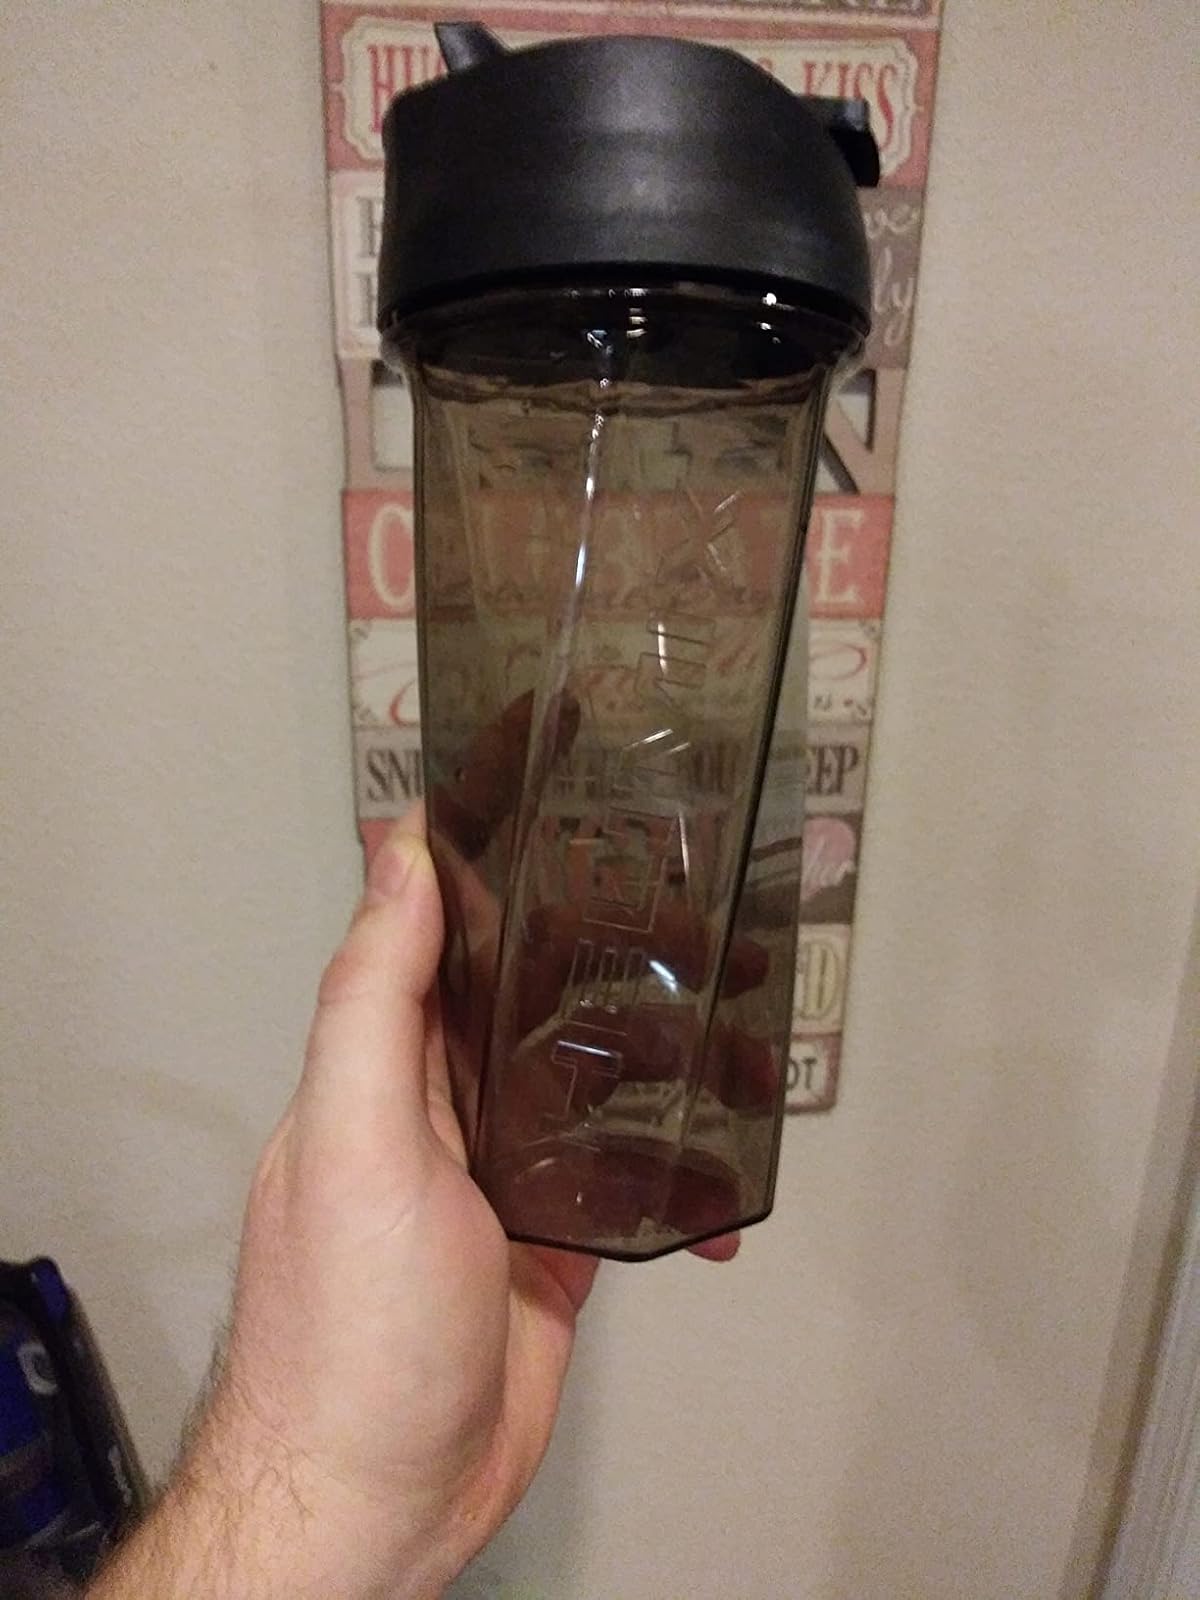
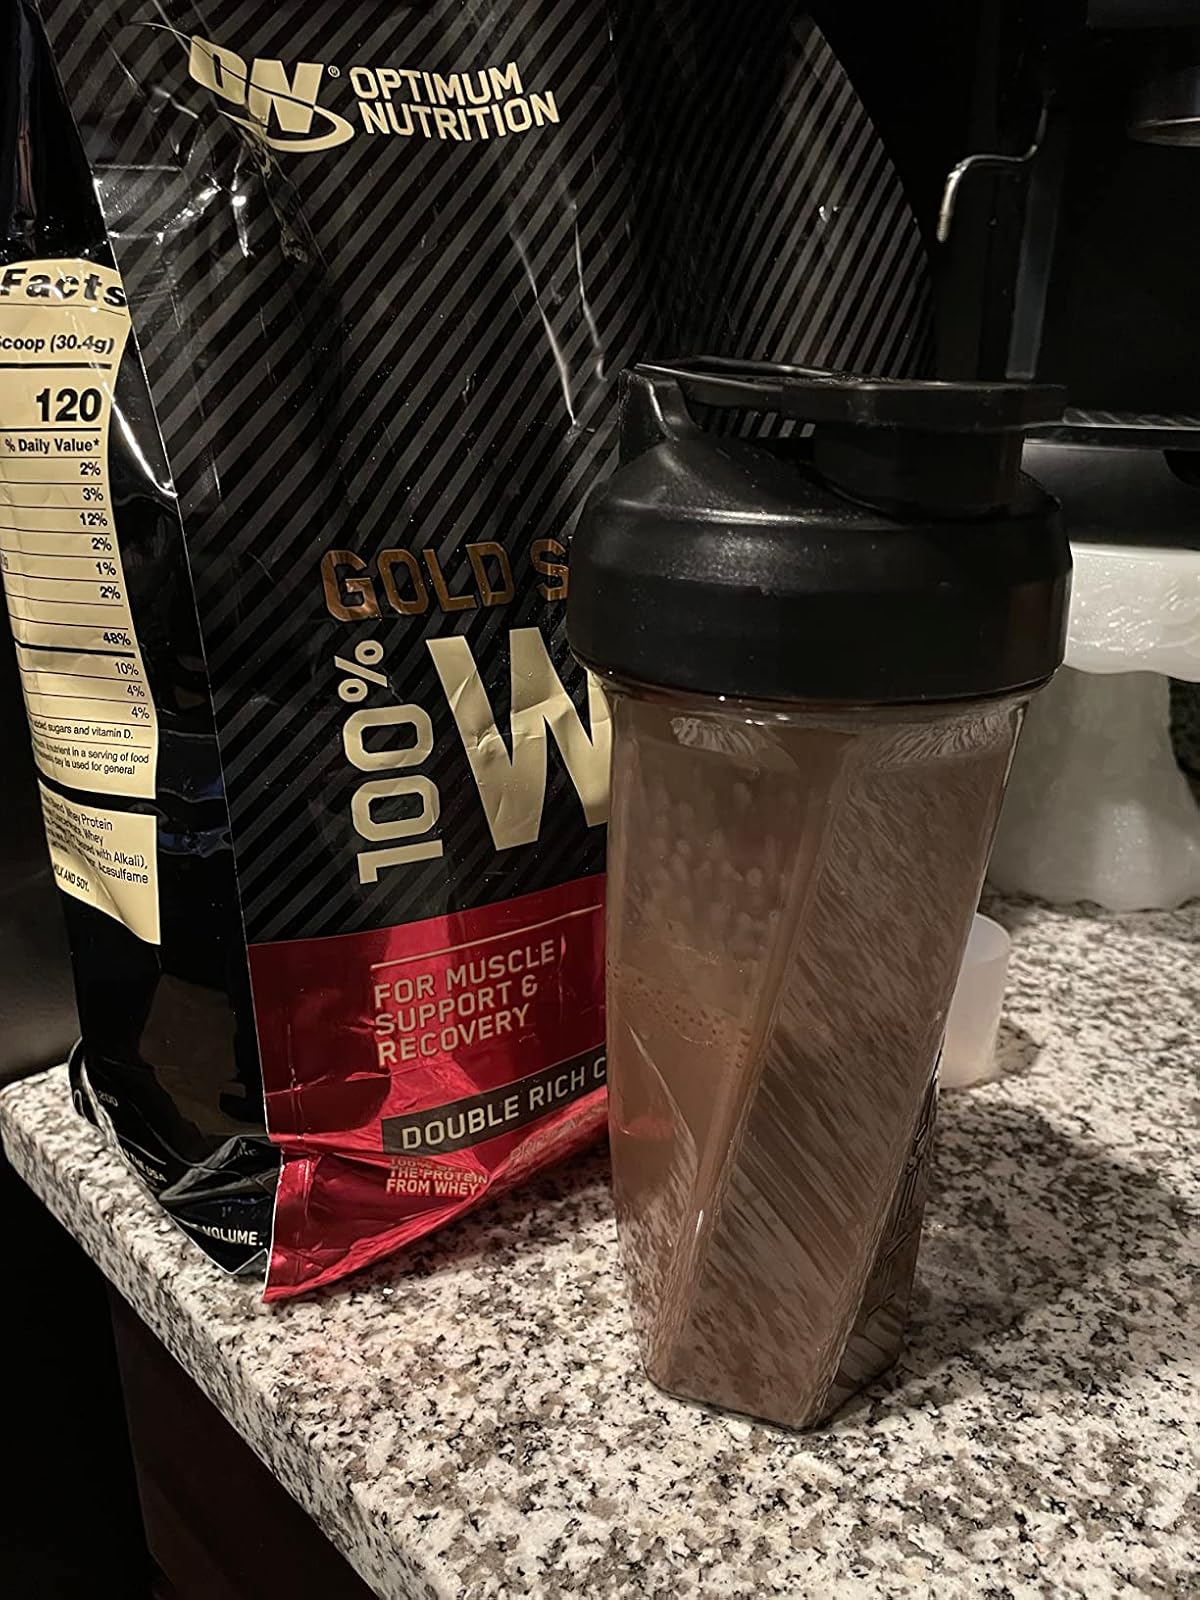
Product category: items_blender
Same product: yes